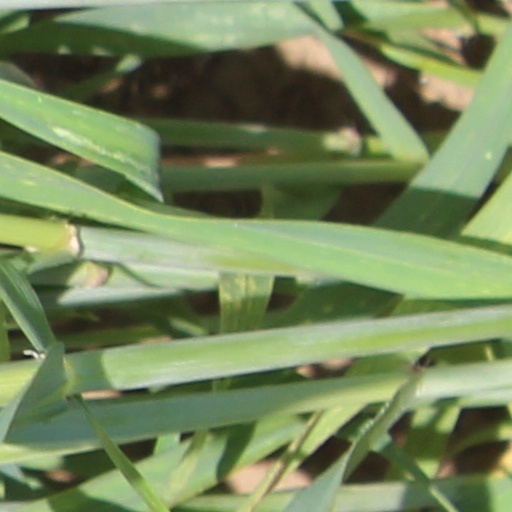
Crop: wheat